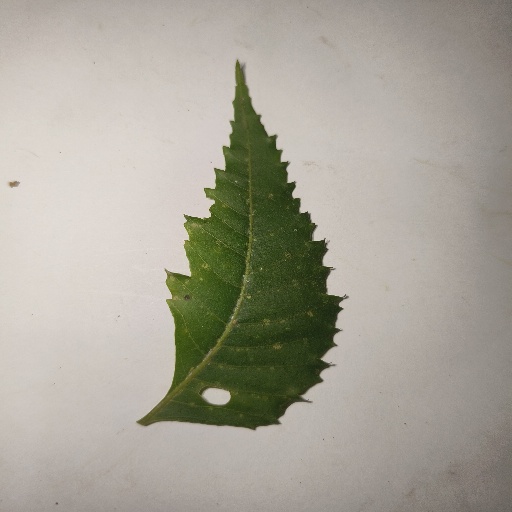
Species: Neem
Leaf condition: Shot Hole Leaf